Curragh Camp

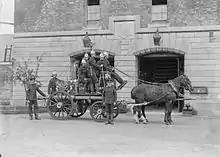
Curragh Camp fire brigade in 1902

A purpose-built post office, designed by Robert Cochrane of the Board of Public Works, was constructed between 1899 and 1900 and was the second such building in Ireland after the General Post office. Positioned on a corner site in the centre of the camp, the red brick facade with stone details became a fairly standard post office design, with modifications, in many other post offices around the country. A 2002 survey of the building stated it was well maintained and An Post no longer runs post office services from the building.